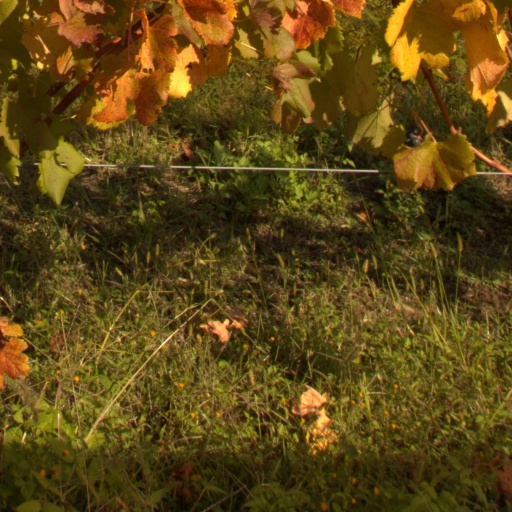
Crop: grape